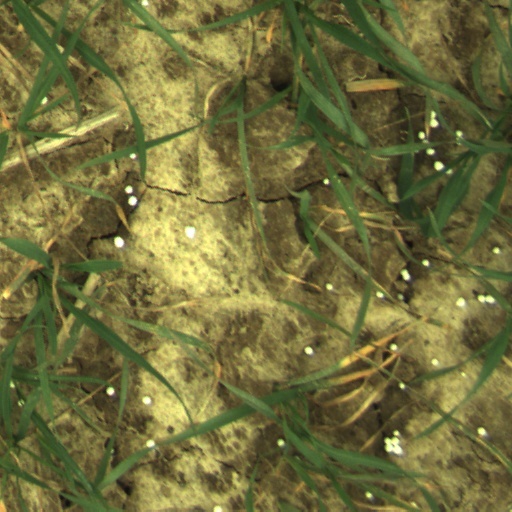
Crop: wheat